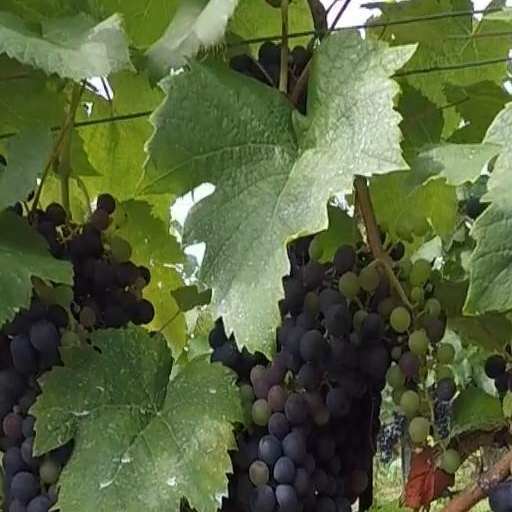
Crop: grape